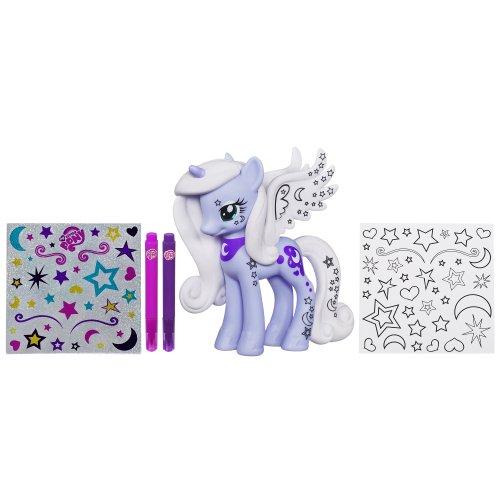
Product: My Little Pony Design-A-Pony Princess Luna Figure
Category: Toys & Games | Dolls & Accessories | Dolls
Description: Beautiful Princess Luna pony figure.
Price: $8.99
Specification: ProductDimensions:2.6x8x8.4inches|ItemWeight:15.8ounces|ShippingWeight:10.4ounces(Viewshippingratesandpolicies)|DomesticShipping:ItemcanbeshippedwithinU.S.|InternationalShipping:ThisitemcanbeshippedtoselectcountriesoutsideoftheU.S.LearnMore|ASIN:B00B0LP0WG|Itemmodelnumber:A4264|Manufacturerrecommendedage:6yearsandup